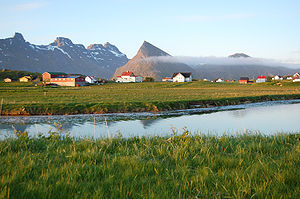
Norge / Økonomi
Skønt Norge er bjergrigt, er landbruget et relativt markant erhverv.
Norge, officielt Kongeriget Norge, er en skandinavisk enhedsstat i form af et konstitutionelt monarki, der består af den vestlige del af den skandinaviske halvø samt Jan Mayen, Svalbard og Bouvetøen. Norge har et areal på 385.207 km² og et indbyggertal på over 5,3 millioner. Det er det næsttyndest befolkede land i Europa. Den længste grænse går mod øst til Sverige, mod nord til Finland og Rusland. Resten af landet afgrænses af havet: Barentshavet mod nord, Norskehavet mod vest, Nordsøen mod sydvest og Skagerrak mod syd. Landets hovedstad er Oslo. Norge gør krav på territorierne Dronning Maud Land og Peter I's Ø i og ved Antarktis, men disse krav er ikke alment anerkendt.